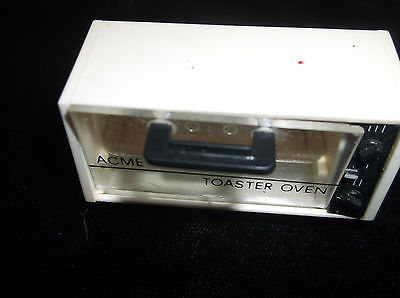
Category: toaster